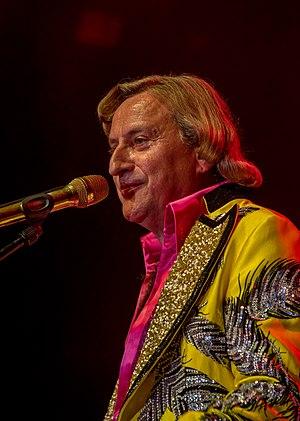
Dieter Thomas Kuhn, de son vrai nom Thomas Kuhn, né le 7 janvier 1965 à Tübingen, est un chanteur allemand.